Xinbeitou branch line

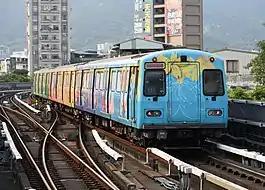
A C371 train in the special livery (399) leaving Beitou. This train has been operating the line since 2009.

The Taipei Metro Xinbeitou branch line (formerly transliterated as Hsin Peitou branch line until 2003) is an elevated, light rail branch line of the Tamsui–Xinyi line. It first opened for service on 28 March 1997. The line is long and consists of two stations.